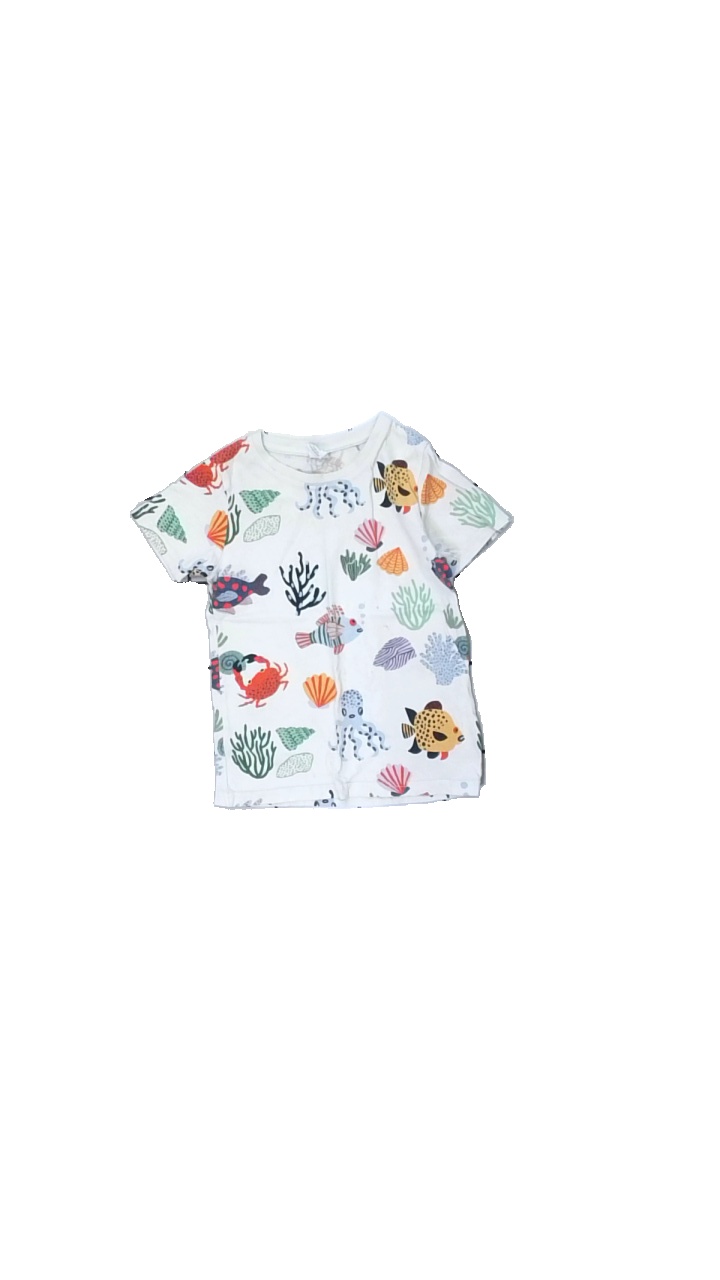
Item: T-shirt (Children)
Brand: Lindex
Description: vit t-shirt med fiskar och annat i havet, små fläckar över hela
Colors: White, Blue, Orange, Multicolor
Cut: Regular
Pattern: Animal print
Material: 100% cotton
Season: All
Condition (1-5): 2
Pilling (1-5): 5
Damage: små fläckar över hela
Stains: Major
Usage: Export
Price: <50